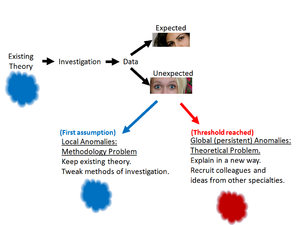
Le rôle du hasard, ou «chance», dans la science comprend toutes les façons dont les découvertes inattendues sont faites.